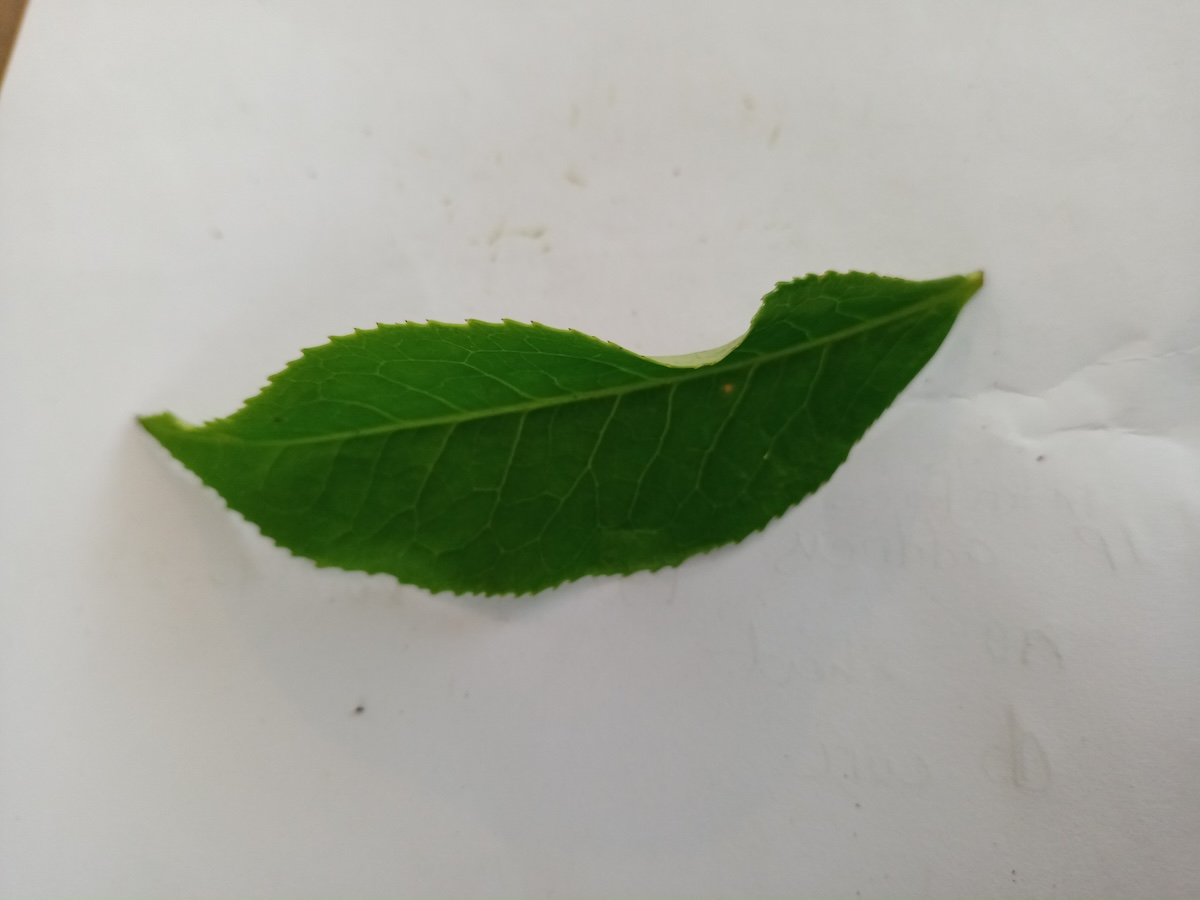
Label: Healthy leaf